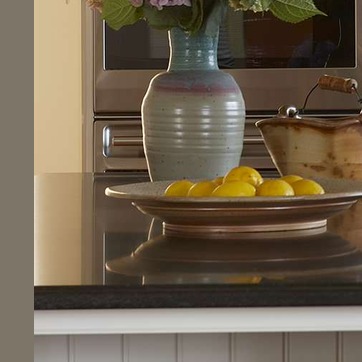
Material: food